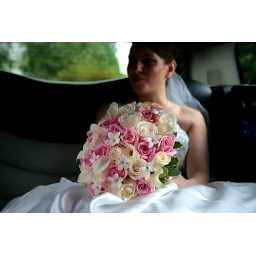
The bride and her beautiful, pink rose bouquet, await in the limousine in anticipation of the wedding ceremony